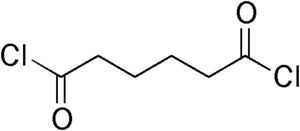
Les halogénures d'acyle, parfois nommés halogénures d'acides, sont des dérivés des acides carboxyliques.